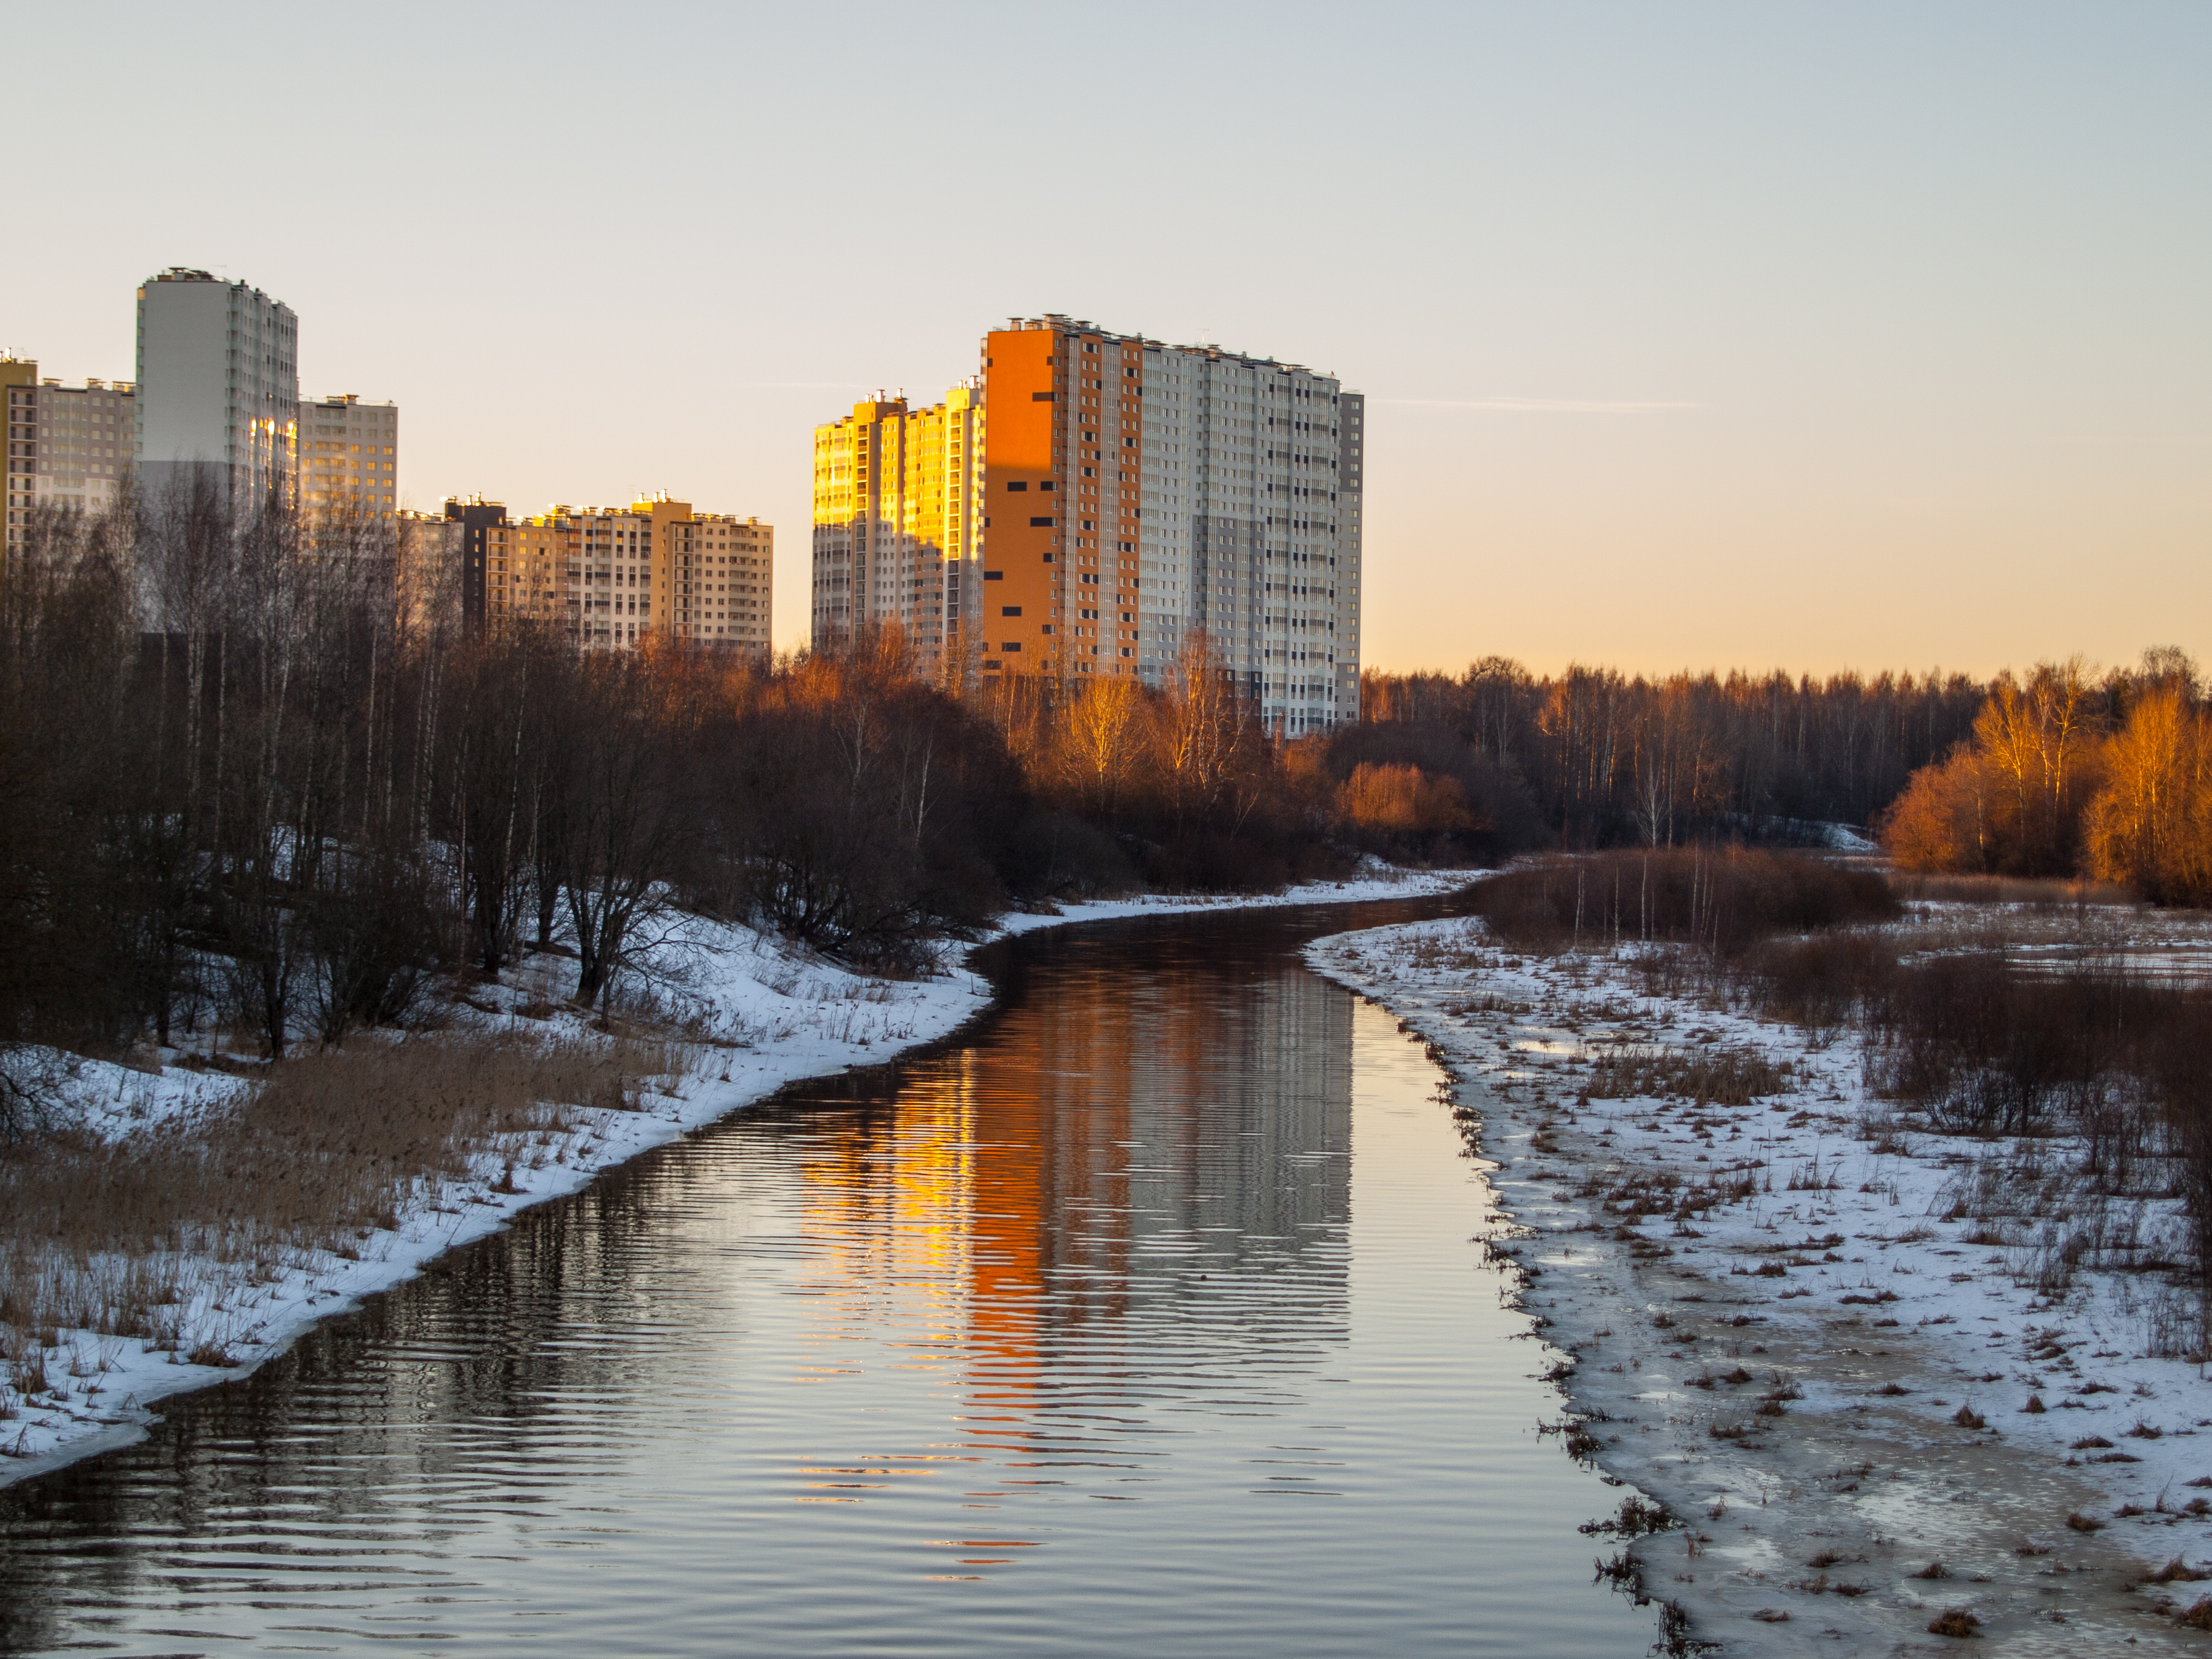
images, water, sky, water resources, snow, plant, light, building, natural landscape, natural environment, branch, tree, sunlight, watercourse, bank, dusk, biome, landscape, atmospheric phenomenon, woody plant, skyscraper, freezing, city, waterway, horizon, lake, winter, tower block, fluvial landforms of streams, reflection, canal, wilderness, channel, sunset, spring, reservoir, bridge, evening, condominium, sunrise, cityscape, precipitation, stream, ditch, frost, mixed use, wetland, apartment, riparian zone, floodplain, autumn, skyline, river